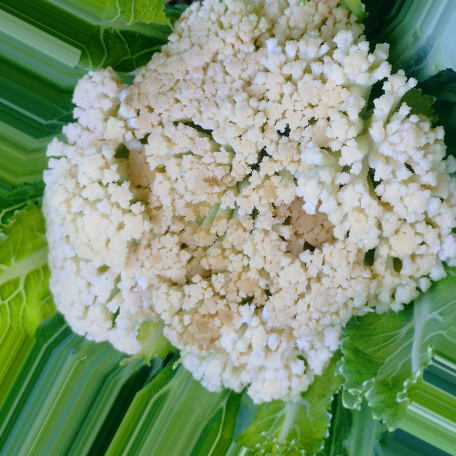
Label: Bacterial spot rot